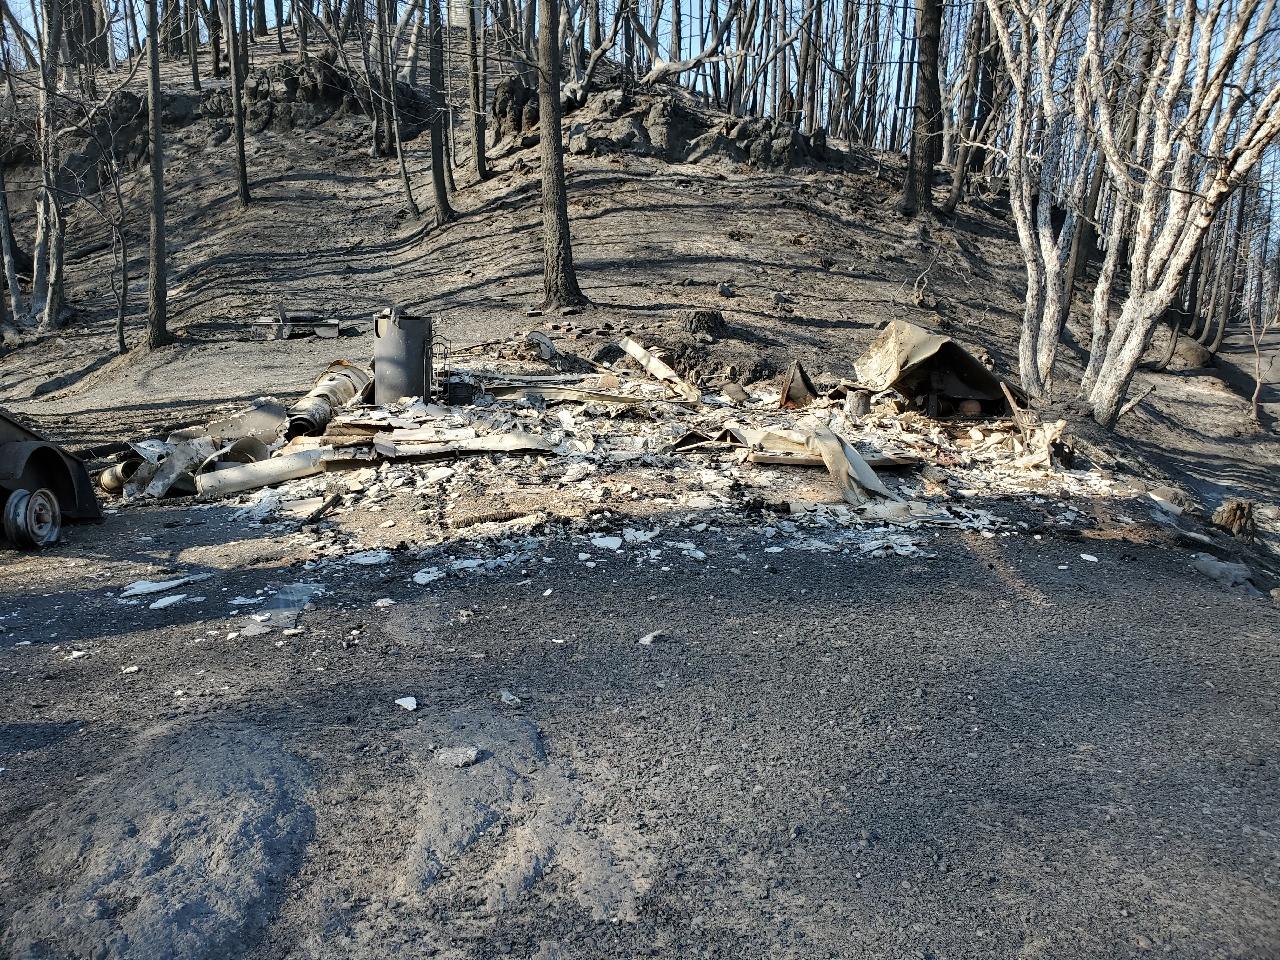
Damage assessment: destroyed